Terek Pass

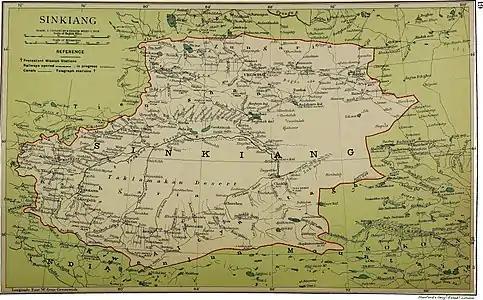
Map including the Terek Pass (1917)

Terek Pass lies on the principal medieval trading route from Kashgar, via Irkeshtam and Osh, to Ferghana and Samarkand.